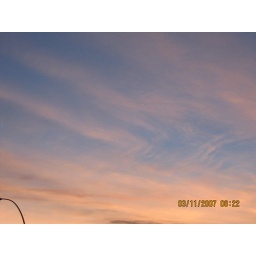
morning clouds over the Calgary sky 24